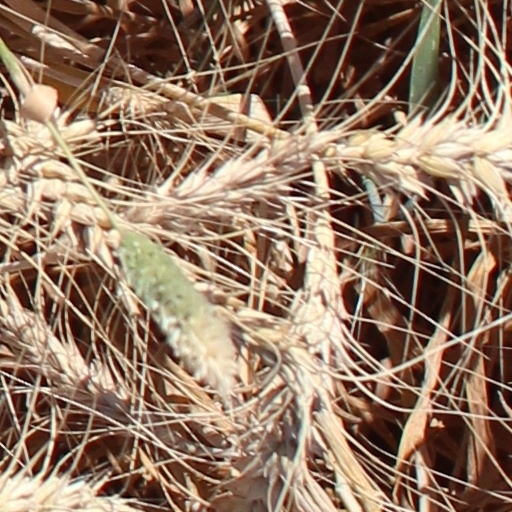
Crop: wheat